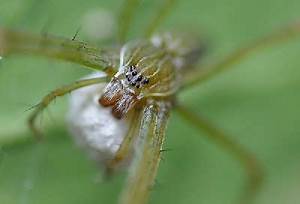
Label: spider